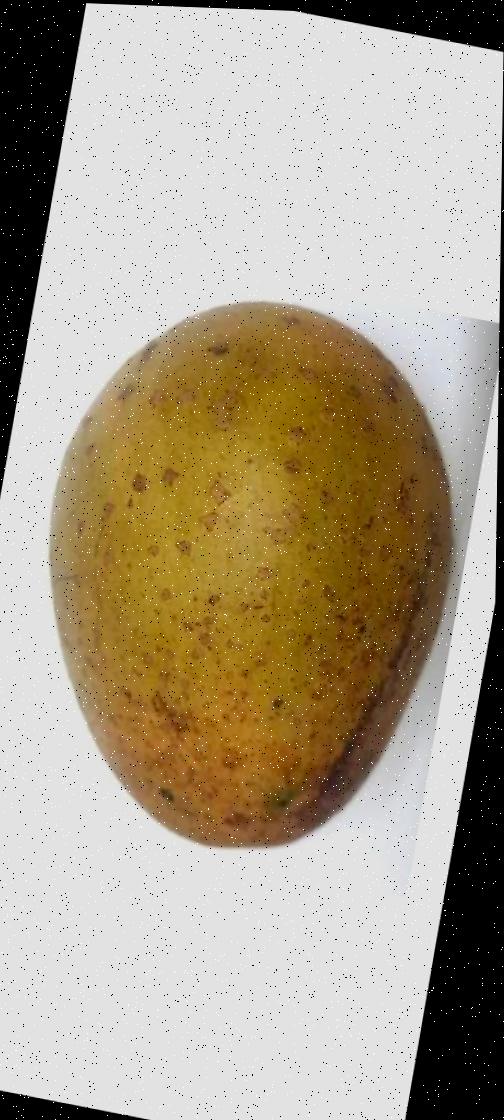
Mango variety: Gourmoti